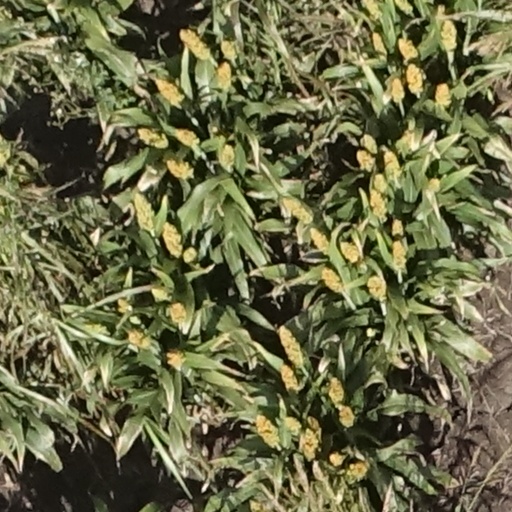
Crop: sorghum